Siege of Syracuse (213–212 BC)

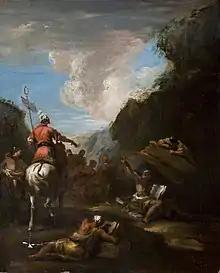
"Hiero II of Syracuse calls Archimedes to fortify the city" by Sebastiano Ricci (1720s).

Sicily, which was wrested from Carthaginian control during the First Punic War (264–241 BC), was the first province of the Roman Republic not directly part of Italy. The Kingdom of Syracuse was an allied independent region in the south east of the island and a close ally of Rome during the long reign of King Hiero II. In 215 BC, Hiero's grandson, Hieronymus, came to the throne on his grandfather's death and Syracuse fell under the influence of an anti-Roman faction, including two of his uncles, amongst the Syracusan elite. Despite the assassination of Hieronymus and the removal of the pro-Carthaginian leaders, Rome's threatening reaction to the danger of a Syracusan alliance with Carthage would force the new republican leaders of Syracuse to prepare for war.